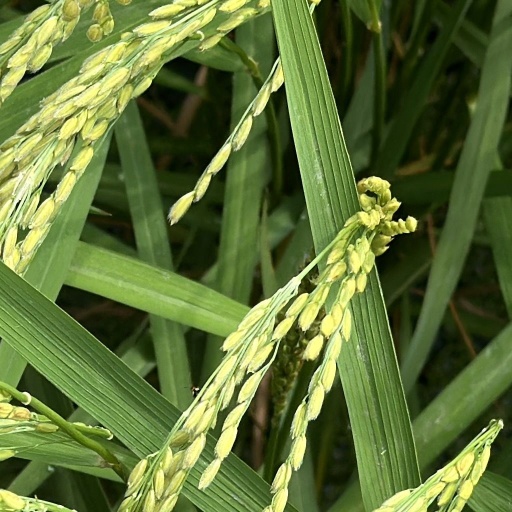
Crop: rice